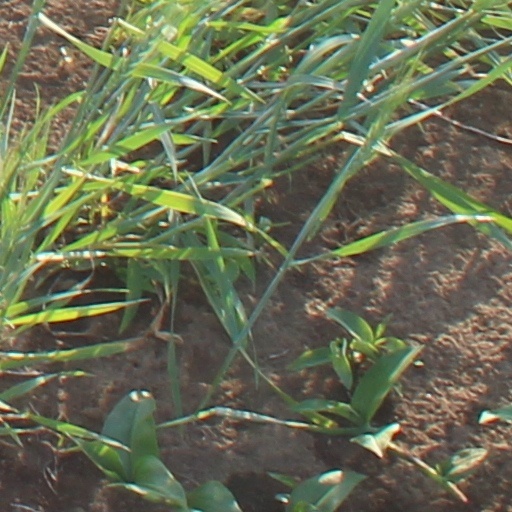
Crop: wheat